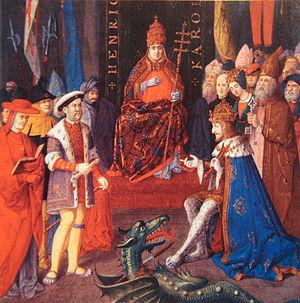
Les vêtements que portent les personanges sont anachroniques.
Henri VIII fut roi d'Angleterre et d'Irlande de 1509 à sa mort.